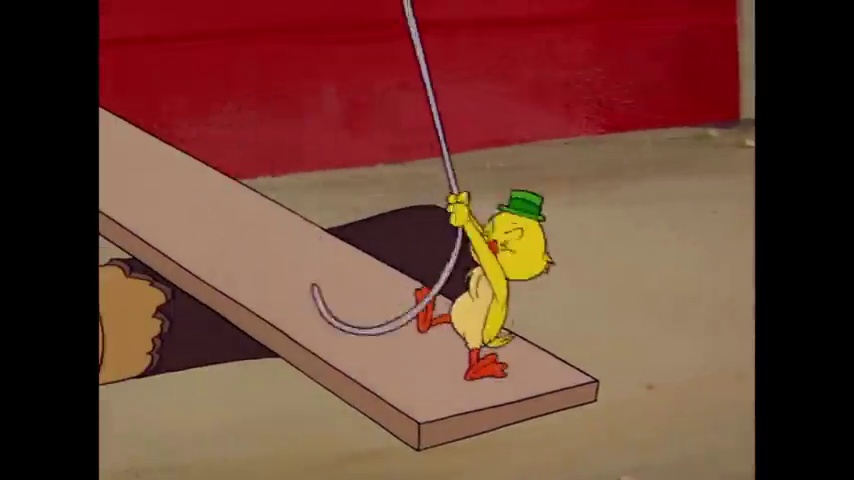
Portrait style: Cartoon Portrait